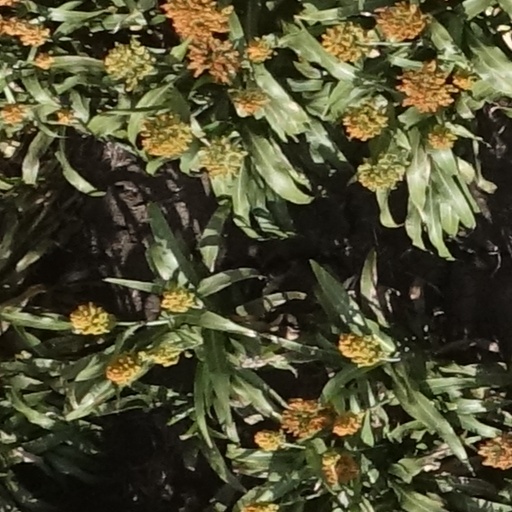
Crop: sorghum